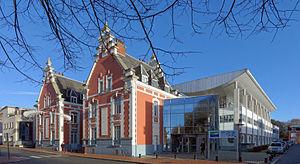
Le siège des Voies Navigables de France à Béthune.
Voies navigables de France est un établissement public à caractère administratif français chargé de gérer la majeure partie du réseau des voies navigables de France et dont la tutelle de l'État est exercée par la direction générale des Infrastructures, des Transports et de la Mer du ministère de l'Écologie.